Tjark Evers

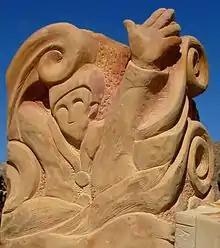
Tjark Evers as depicted on a monument.

Tjark Ulrich Honken Evers (c. 21 December 1845 – 23 December 1866) was a sailor from the German North Sea island of Baltrum. His tragic fate by drowning in the Wadden Sea made him notable soon after his death and he became known beyond his native region of East Frisia.